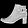
Label: Ankle boot